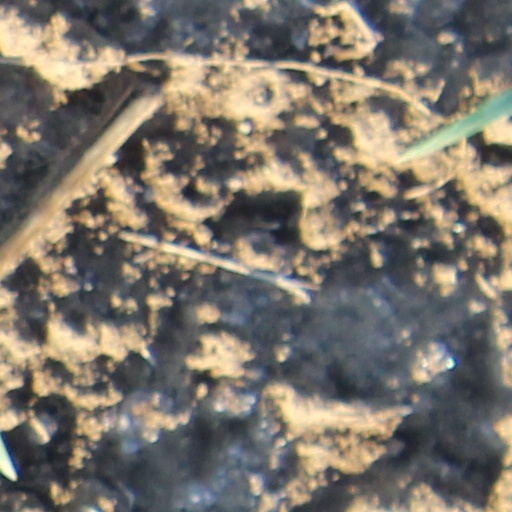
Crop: wheat